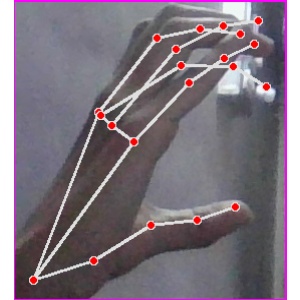
अक्षर: ऋ